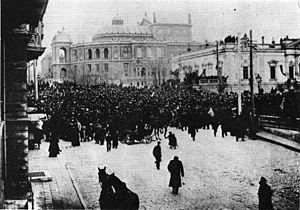
Manifestation à Odessa en 1918 ou 1919 durant la révolution russe et l'intervention militaire française en mer Noire. Русский: События в Одессе в 1918 или 1919 до муниципального театра во время русской революции и французской военной интервенции в Черном море.
Les mutineries de la mer Noire sont une série de révoltes survenues dans les troupes terrestres et les bâtiments français de l’escadre de la mer Noire en 1919, alors que le gouvernement français soutient les forces russes « blanches » contre les révolutionnaires « rouges » pendant la guerre civile russe. L’intervention française, menée avec de trop faibles moyens navals et terrestres dans un pays hostile est un échec qui n’est pas dû aux mutineries, ces dernières n'intervenant qu'après la décision de mettre un terme aux opérations militaires. Après le retour de l’expédition, les mutineries reprennent et touchent presque tous les ports où stationnent des navires de guerre : à Brest, Cherbourg, Bizerte, Lorient et Toulon avant de se terminer par une ultime poussée en Méditerranée orientale.